Putis massacre

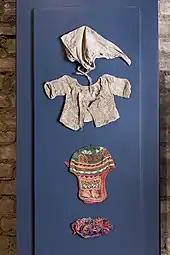
Exhumed clothes of children murdered by soldiers in December 1984 and then buried in Putis

By December 1984, most of the population had returned to the Putis settlement. The military ordered the men of the community to dig a pit, then gathered the local population around it, executed all of them with gunfire and buried them in the excavated pit. It is believed that the reasons for these executions were suspicions that the inhabitants of Putis were sympathetic to Shining Path and a desire to steal and sell the cattle of the community.